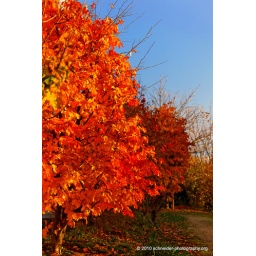
Shining red leaves during golden hour in autumn